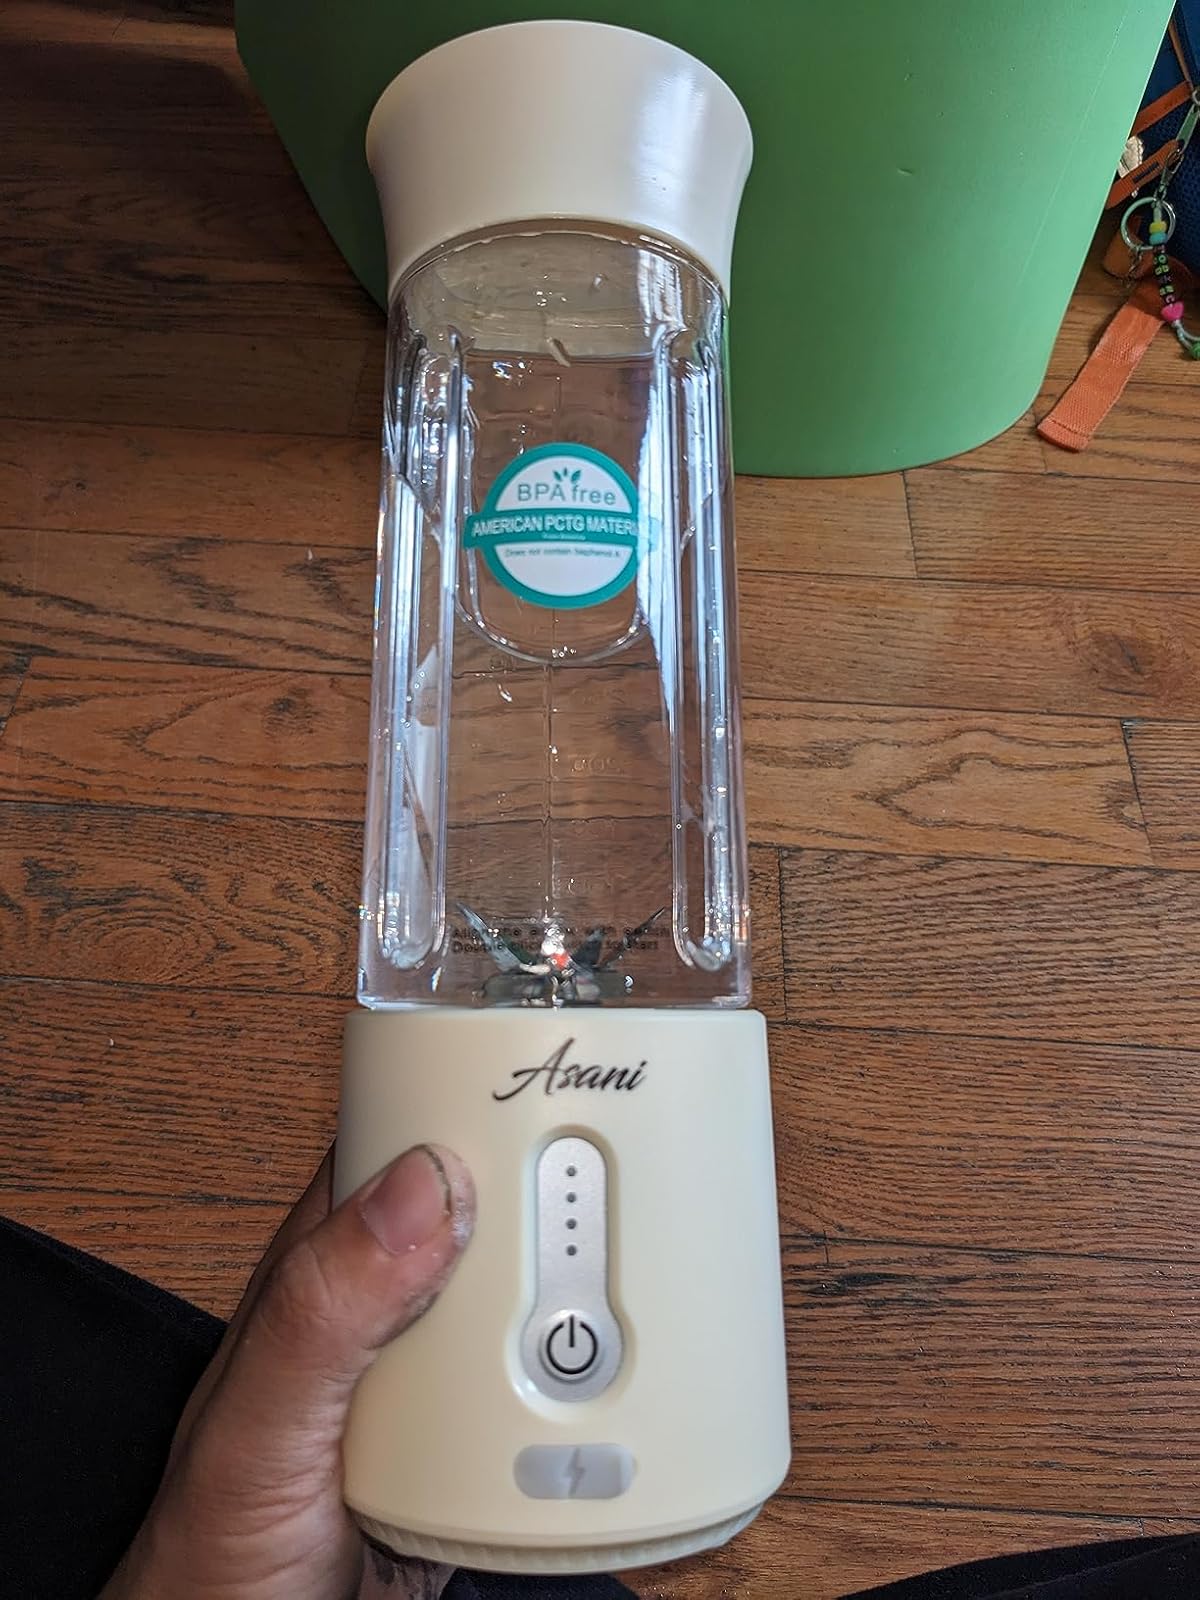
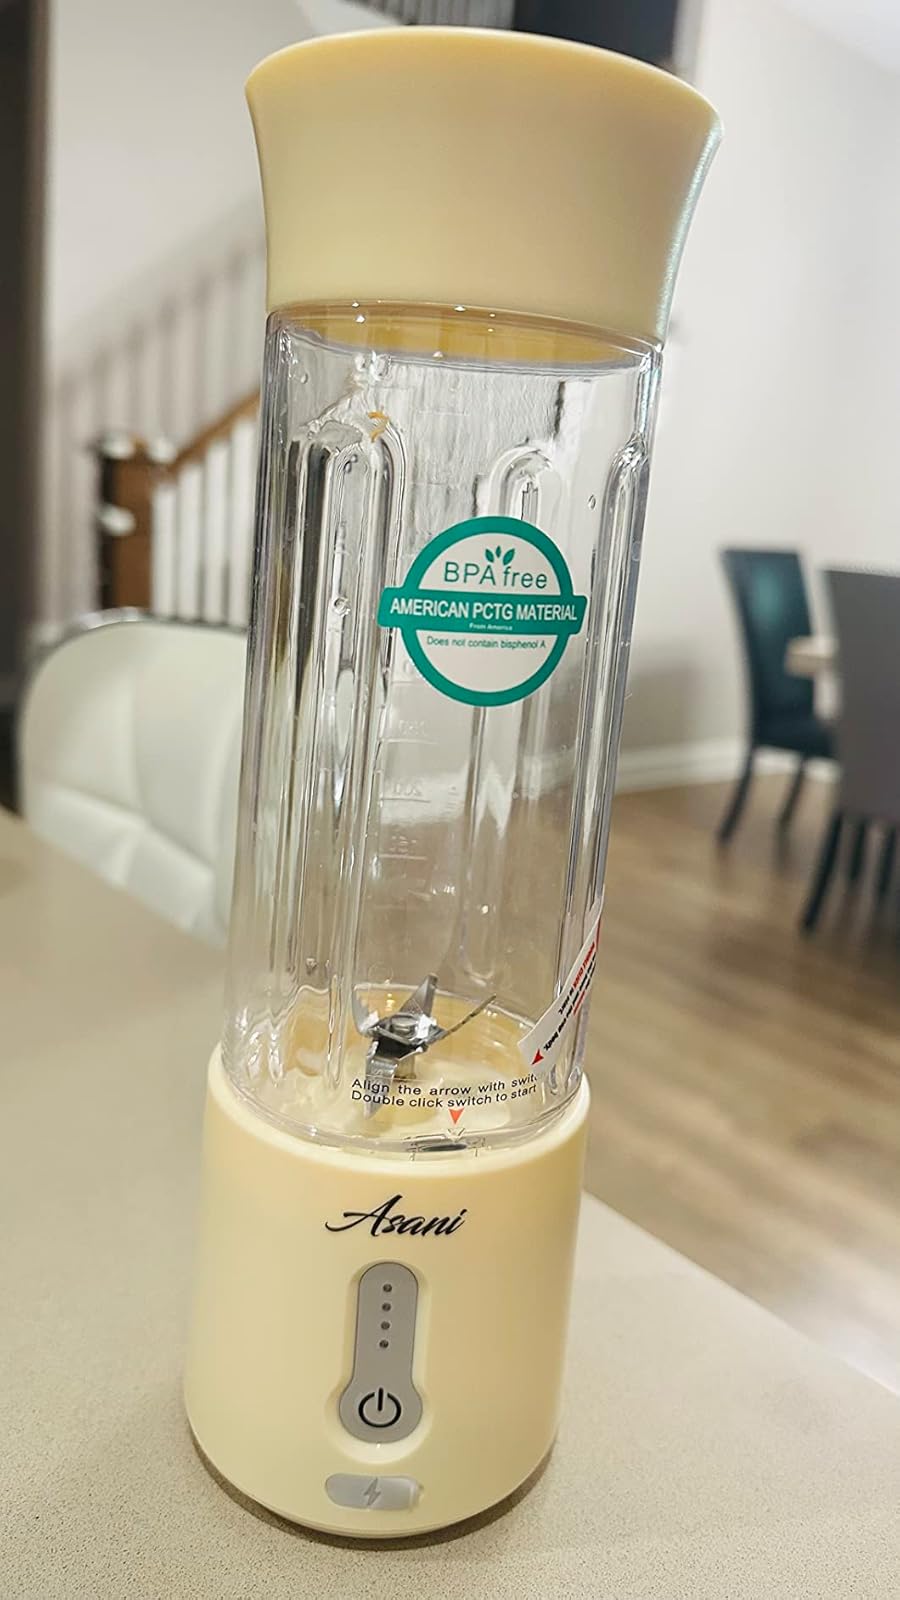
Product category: items_blender
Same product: yes